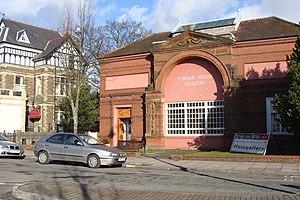
Ffotogallery est l'agence nationale pour le développement de la photographie du Pays de Galles. Elle a été fondée en 1978 et son bureau principal, sa bibliothèque, sa librairie et sa galerie sont situés dans la galerie d'art Turner House Gallery à Penarth, tout en organisant des expositions itinérantes au niveau national et international. Son directeur actuel est David Drake.